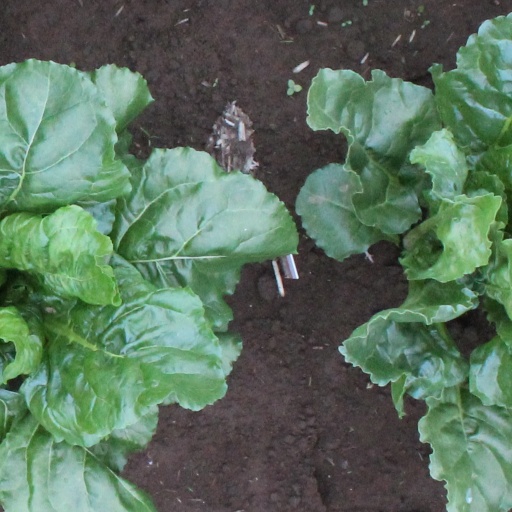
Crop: sugar beet